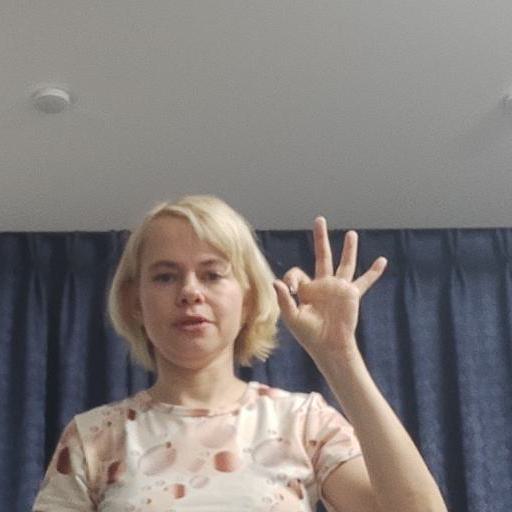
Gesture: ok